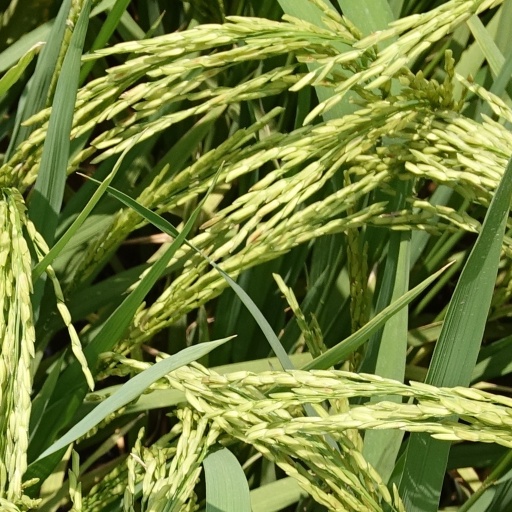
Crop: rice